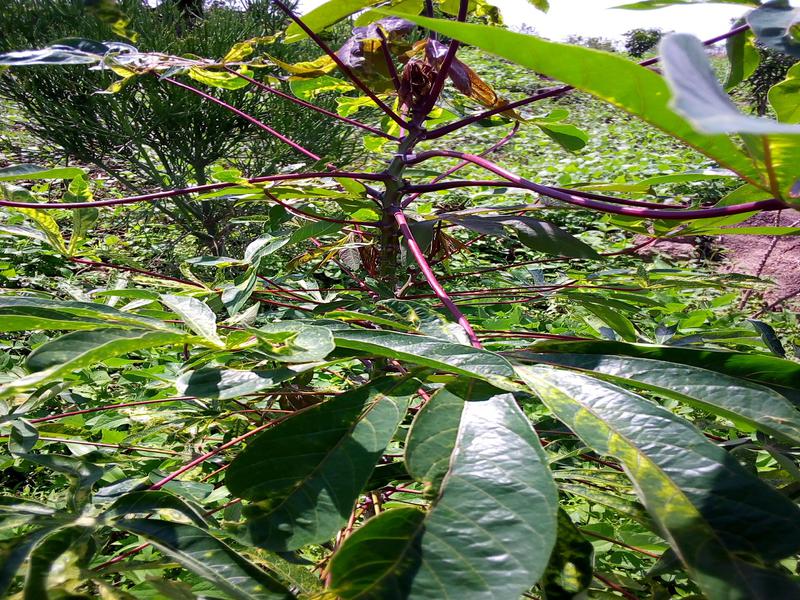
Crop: cassava
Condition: green_mottle